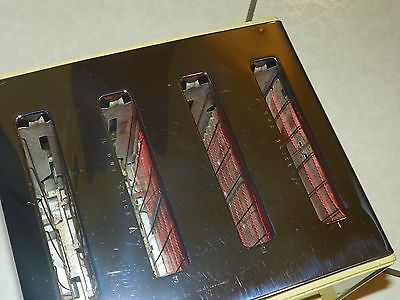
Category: toaster